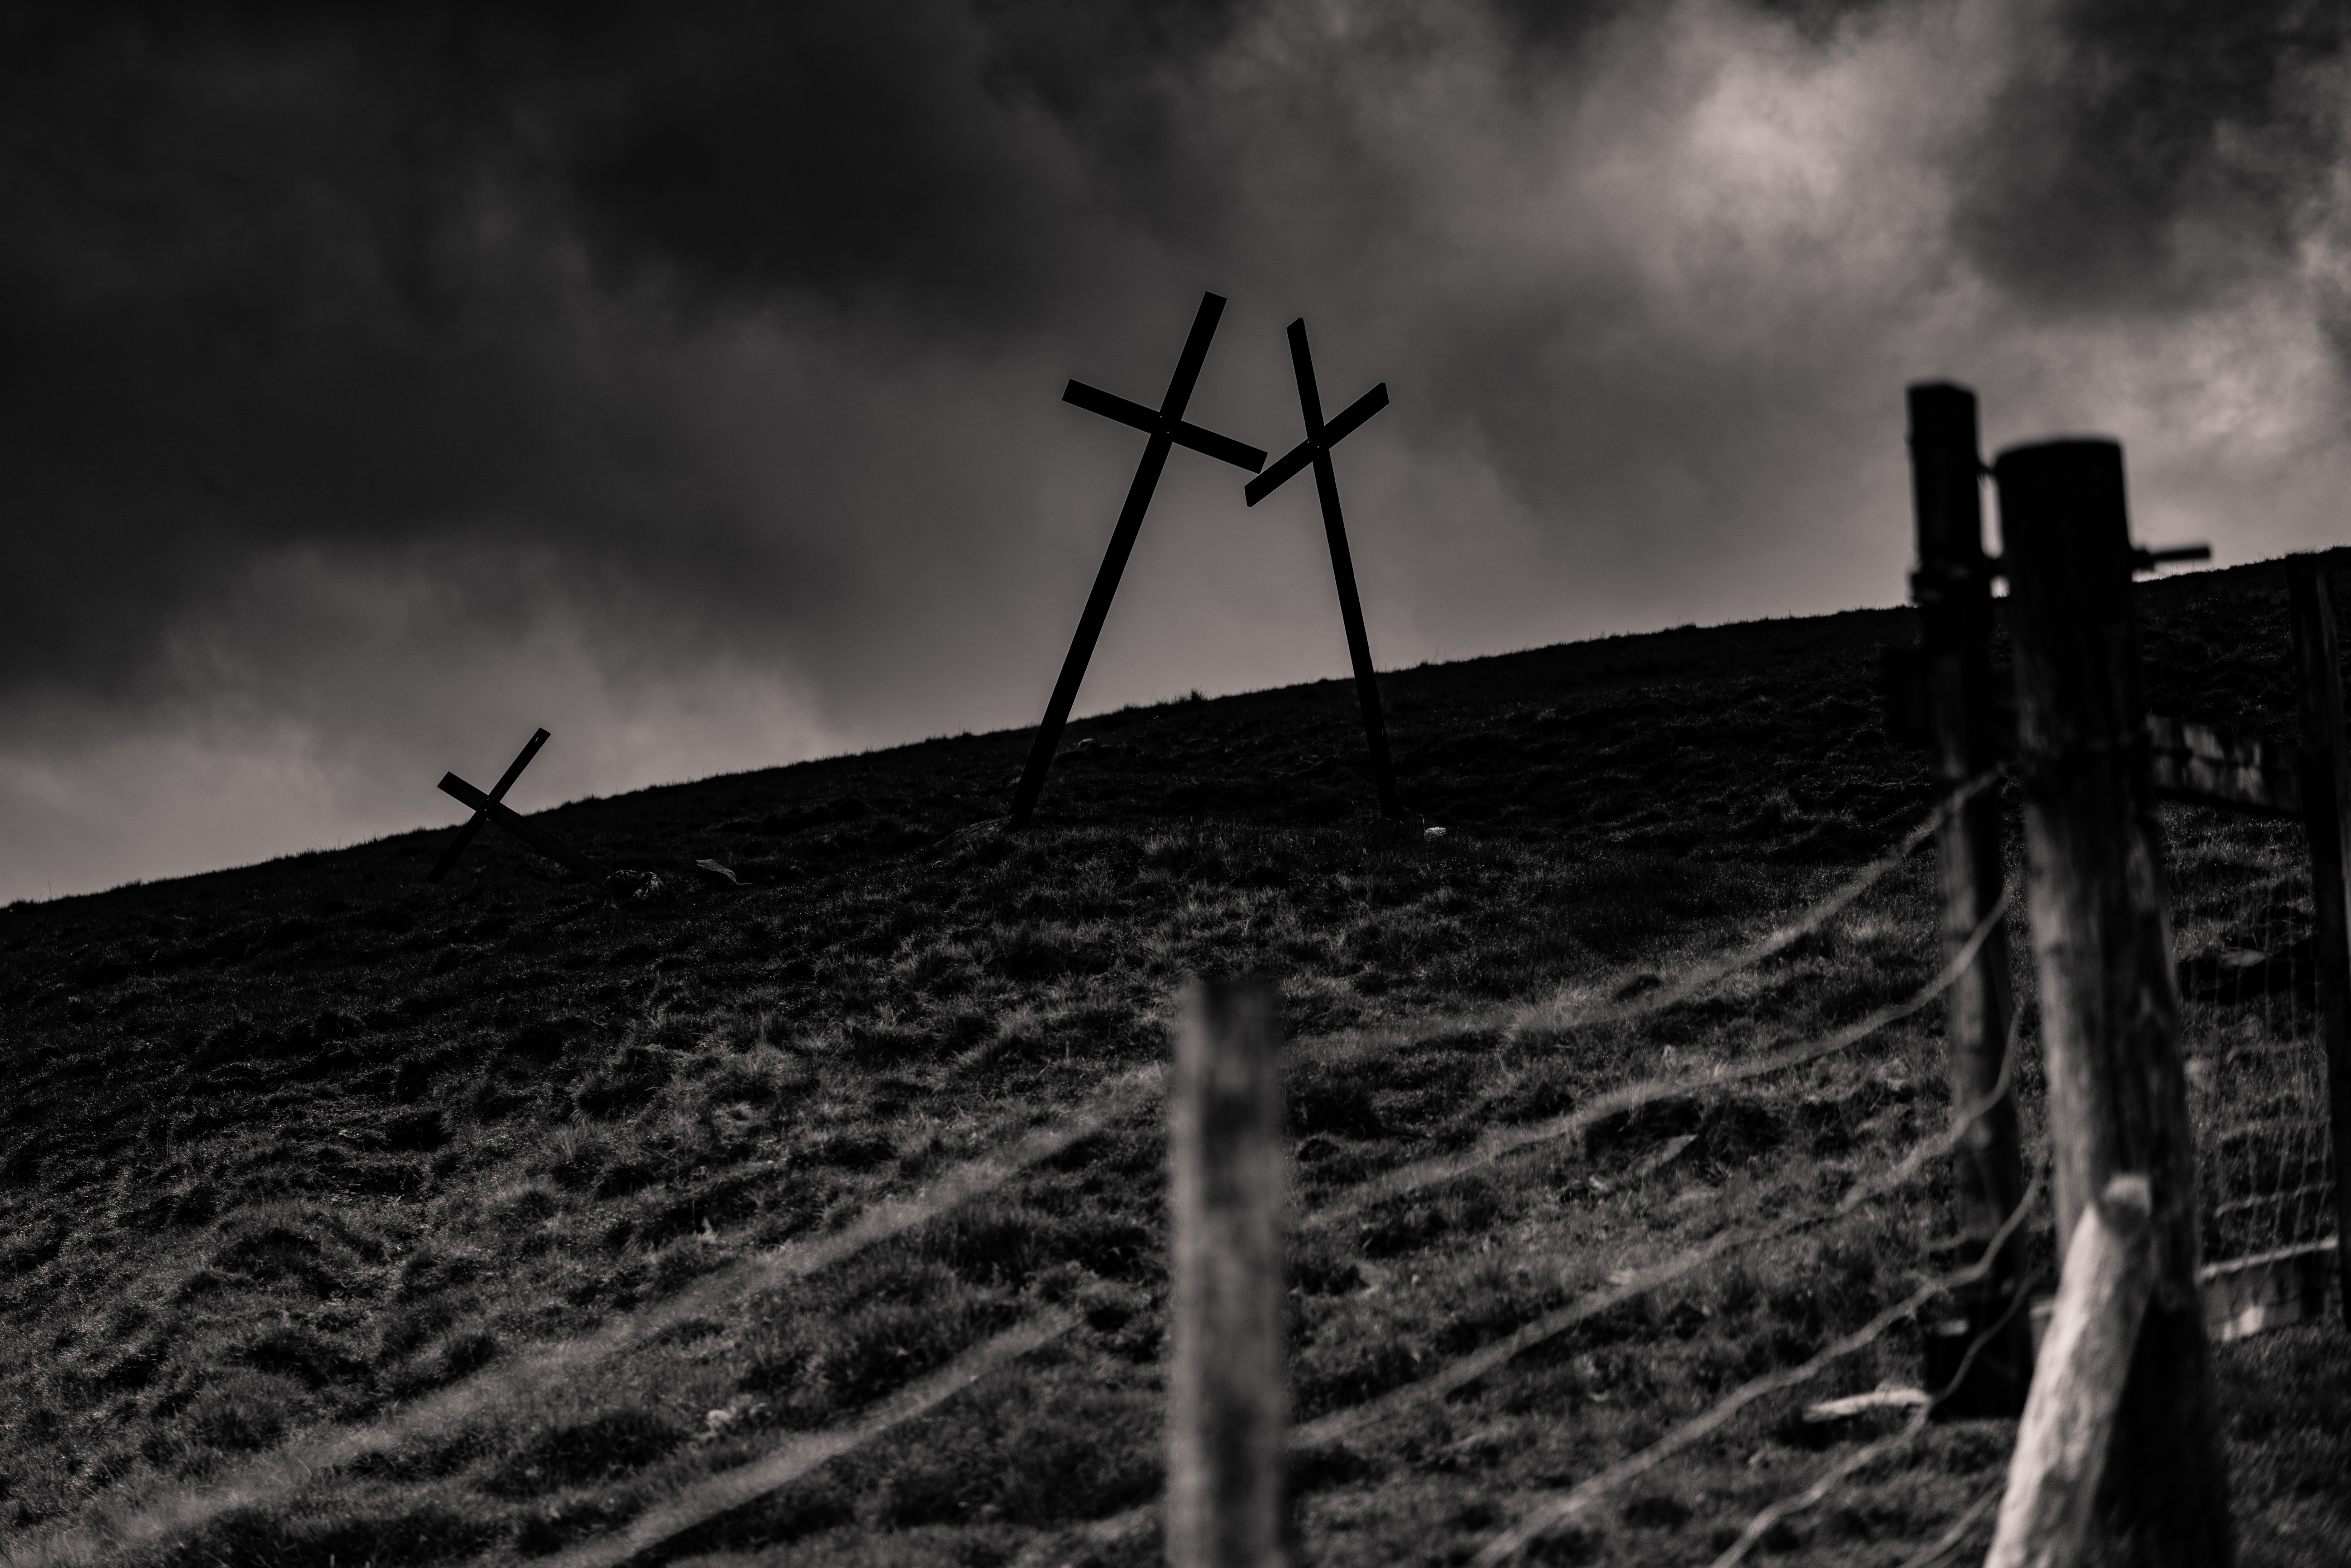
landscape, light, cloud, black and white, sky, sunlight, wave, wind, weather, darkness, cross, monochrome, lancashire, places, type, 2015, hills, haslingden, 20160416, monochrome photography